Mariano del Castillo

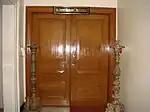
Chambers of Mariano C. del Castillo (new Supreme Court of the Philippines building).

After graduating from San Beda College, Del Castillo pursued law studies at the Ateneo de Manila University. He joined the judiciary in 1989 as a Municipal Trial Court judge of San Mateo, Rizal before he was promoted as a Regional Trial Court judge of Angeles City in 1992, and later as a Regional Trial Court judge of Quezon City in 1995, where he was appointed First Vice-Executive Judge. He was appointed as a CA justice in 2001. He was active in the Philippine Judges Association, where he served as director, vice-president for administration, senior vice-president, and executive vice-president.